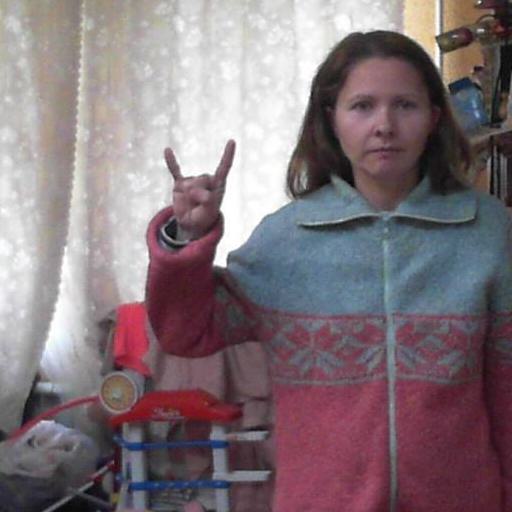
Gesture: rock